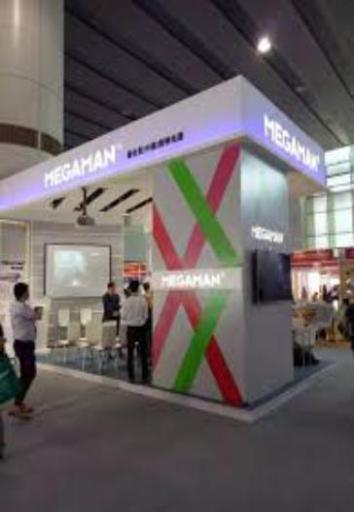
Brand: manjiamei
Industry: Necessities